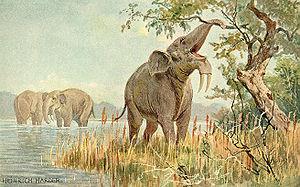
Sur l'échelle des temps géologiques, le Néogène est la deuxième période géologique du Cénozoïque. Il succède au Paléogène il y a 23,03 ± 0,05 millions d'années et s'achève il y a 2,58 millions d'années avec le commencement d'une nouvelle période, le Quaternaire. Le Néogène est notamment caractérisé par l'apparition des premiers hominidés.